Duchy of Lithuania

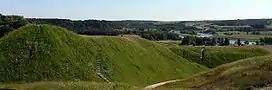
Kernavė, the heartland of Lithuania in the 11th–13th century

The Duchy of Lithuania was a state-territorial formation of ethnic Lithuanians that existed from the 13th century to 1413. For most of its existence, it was a constituent part and a nucleus of the Grand Duchy of Lithuania. Other alternative names of the territorial formation, used in different periods, were Aukštaitija or Land of Lithuania (13th century), Duchy of Vilnius (14th – early 15th centuries), Lithuania proper, or simply Lithuania (in a narrow sense).